Australia and the American Civil War

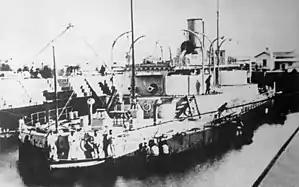
HMVS "Cerberus"

The residents of Melbourne, realizing they were vulnerable to attack by others, especially the Russians due to the events during the war, hurried to build coastal defense forts. This included the government of Victoria requesting an ironclad ship to be sent to protect the colony after the value of ironclads were demonstrated during the American Civil War's Battle of Hampton Roads. The monitor HMVS "Cerberus" was constructed during the late 1860s and arrived in Victoria in 1871.